Fort DeRussy (Louisiana)

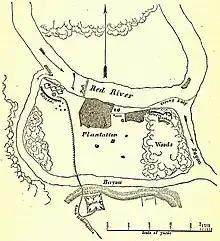
Plan showing the defenses of Fort DeRussy

Fort DeRussy, located south of Alexandria, Louisiana, and four miles (6 km) north of Marksville, was a Confederate earthwork stronghold during the American Civil War. It was built in 1862 to defend the lower Red River Valley in Louisiana. Located in Avoyelles Parish, the fort, cemetery and water batteries were designated as a state historic site in 1994. The fort and the water battery were listed on the National Register of Historic Places in 2016.